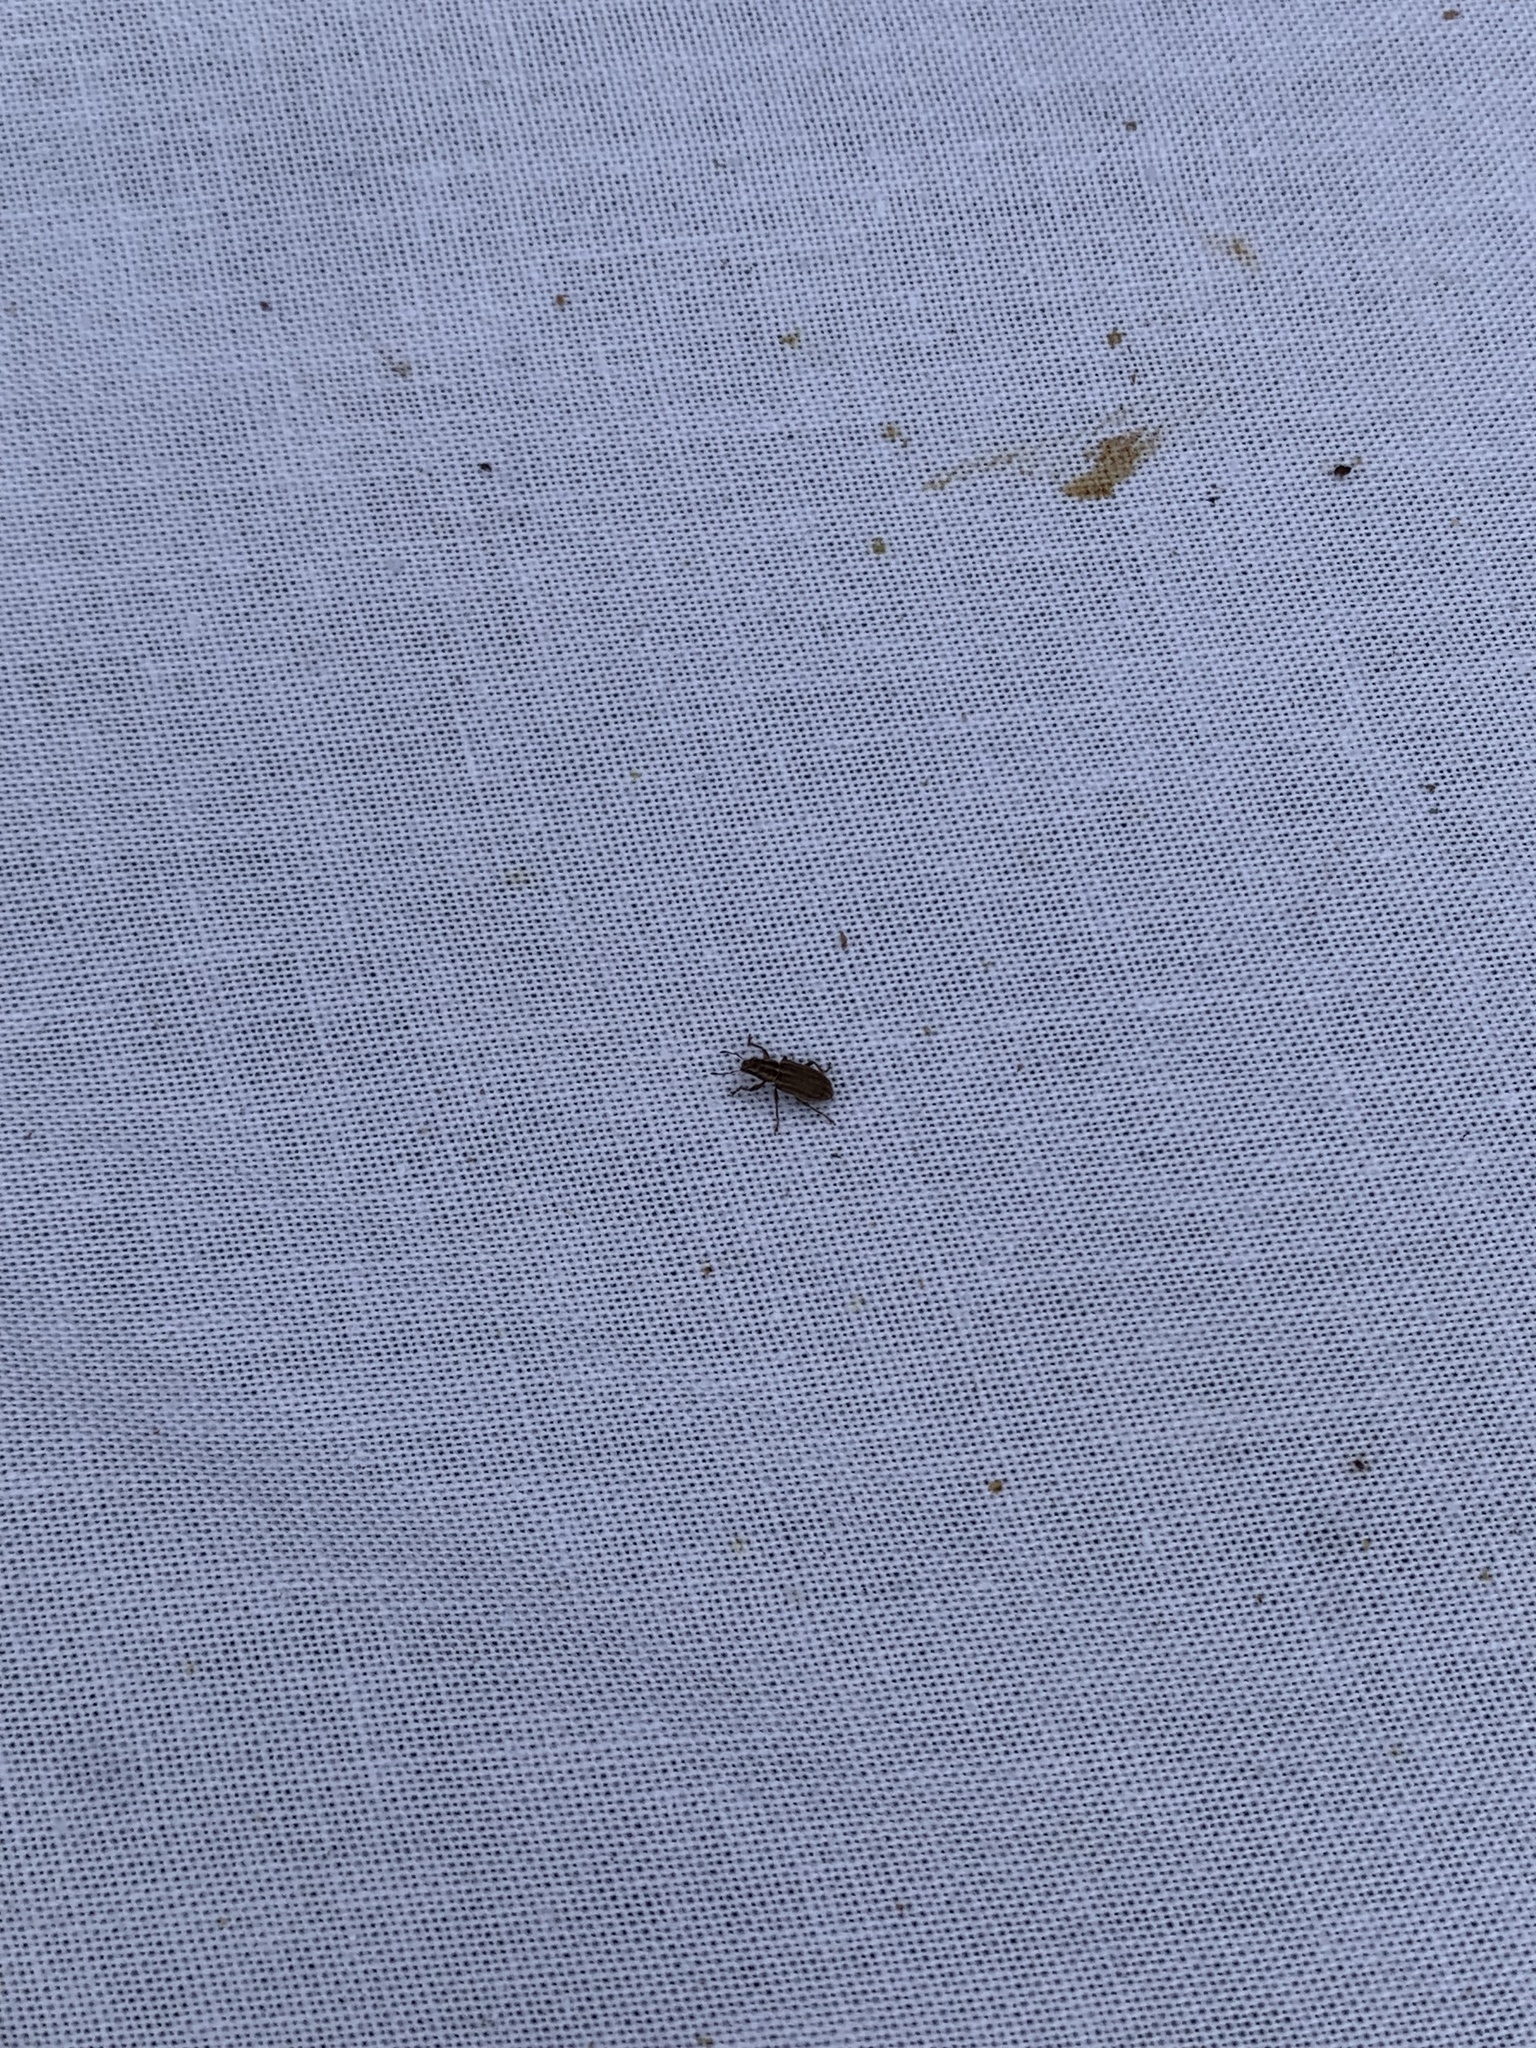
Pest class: pea_leaf_weevil